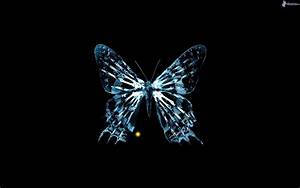
Label: farfalla